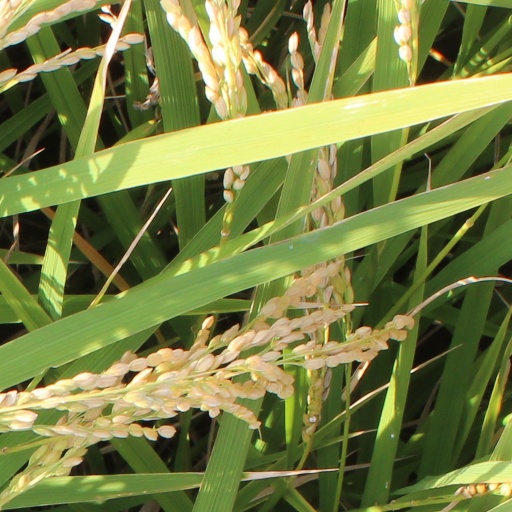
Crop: rice